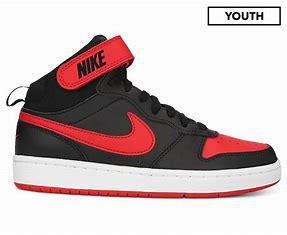
Brand: Nike
Model: Court Borough Mid 2